Aurora, Ontario

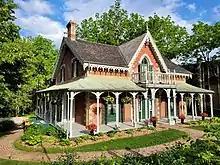
Hillary House and Koffler Museum of Medicine

Aurora is situated just north of the Oak Ridges Moraine and borders Newmarket in the north, Richmond Hill in the south, King City in the west and Whitchurch–Stouffville in the east.